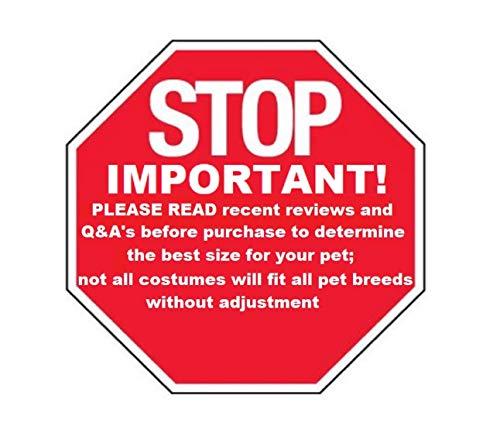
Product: Marvel Universe Wolverine Pet Costume
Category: Toys & Games | Party Supplies
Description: Wolverine pet costume includes jumpsuit and hood.
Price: $17.99
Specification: Product Dimensions:         12 x 11.5 x 0.5 inches ; 0.16 ounces    |Shipping Weight: 5.6 ounces (View shipping rates and policies)|Domestic Shipping: Item can be shipped within U.S.|International Shipping: This item can be shipped to select countries outside of the U.S.  Learn More|ASIN: B00JSMVH08|Item model number: 580071 L|    #73546    in Kids' Party Supplies    |    #221111    in Pre-Kindergarten Toys